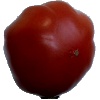
Label: tomato_heart